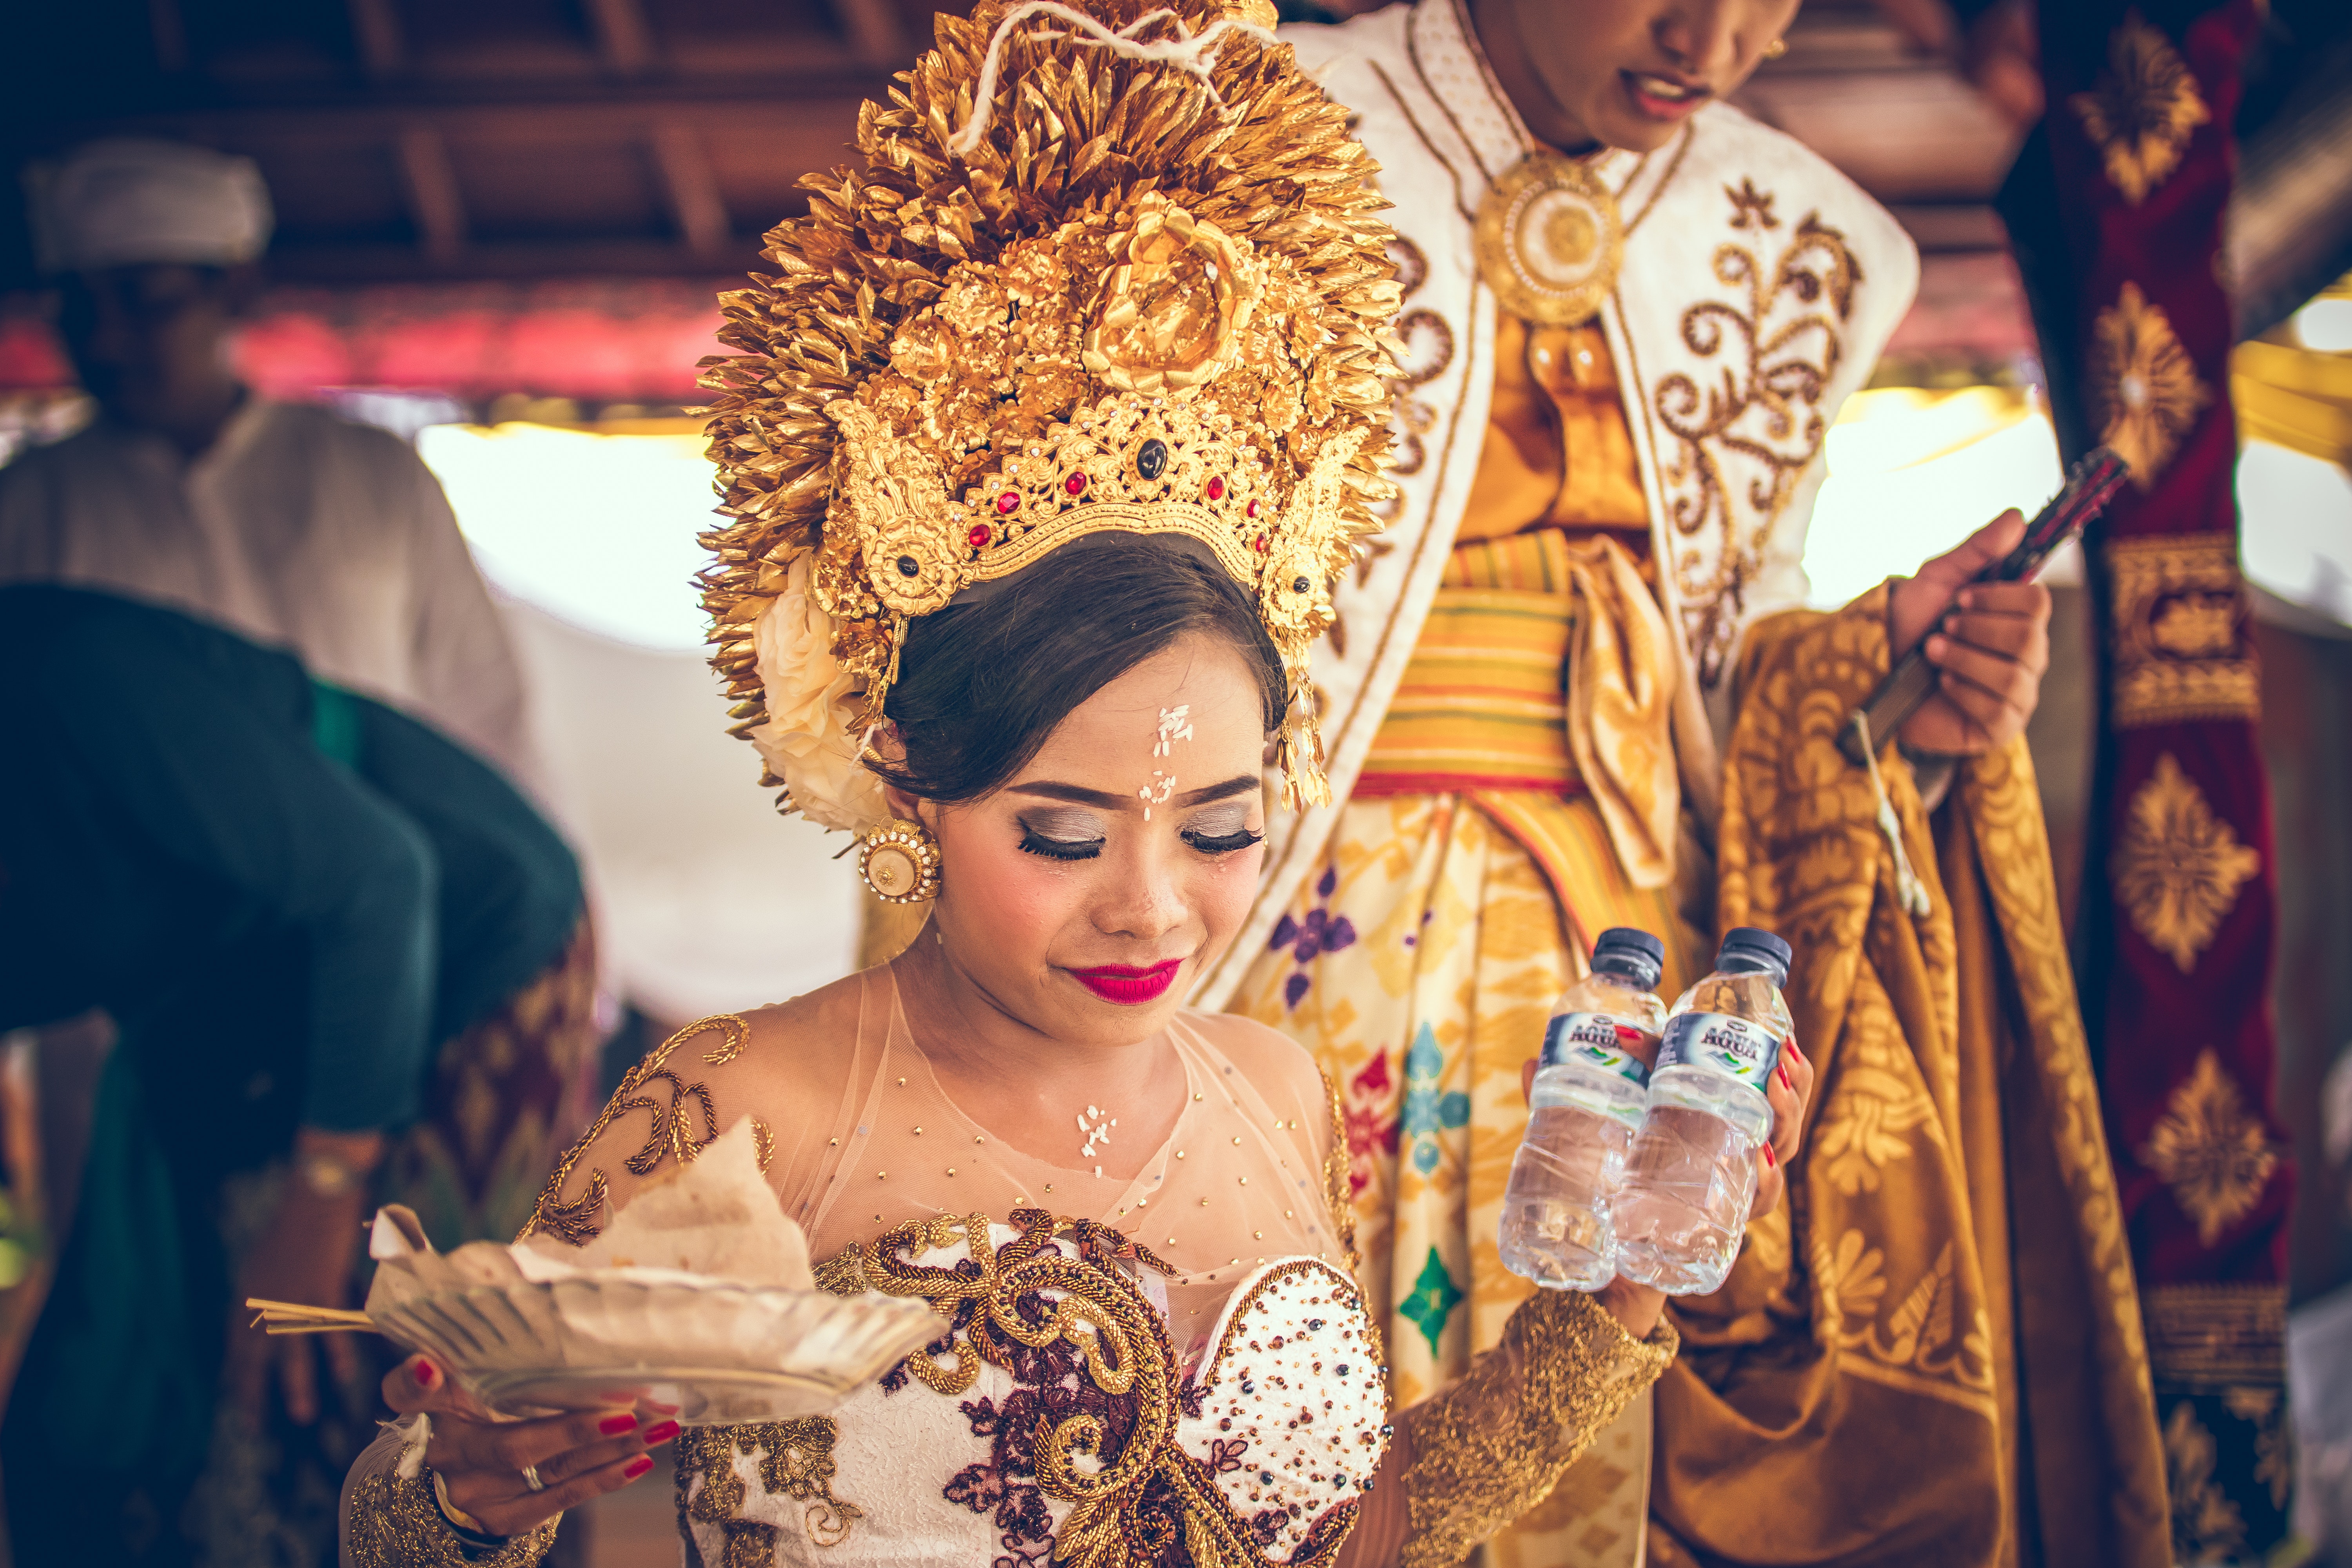
bride, fashion accessory, ceremony, tradition, jewellery, headpiece, hair accessory, fashion, temple, ritual, girl, event, carnival, wedding reception, religion, mehndi